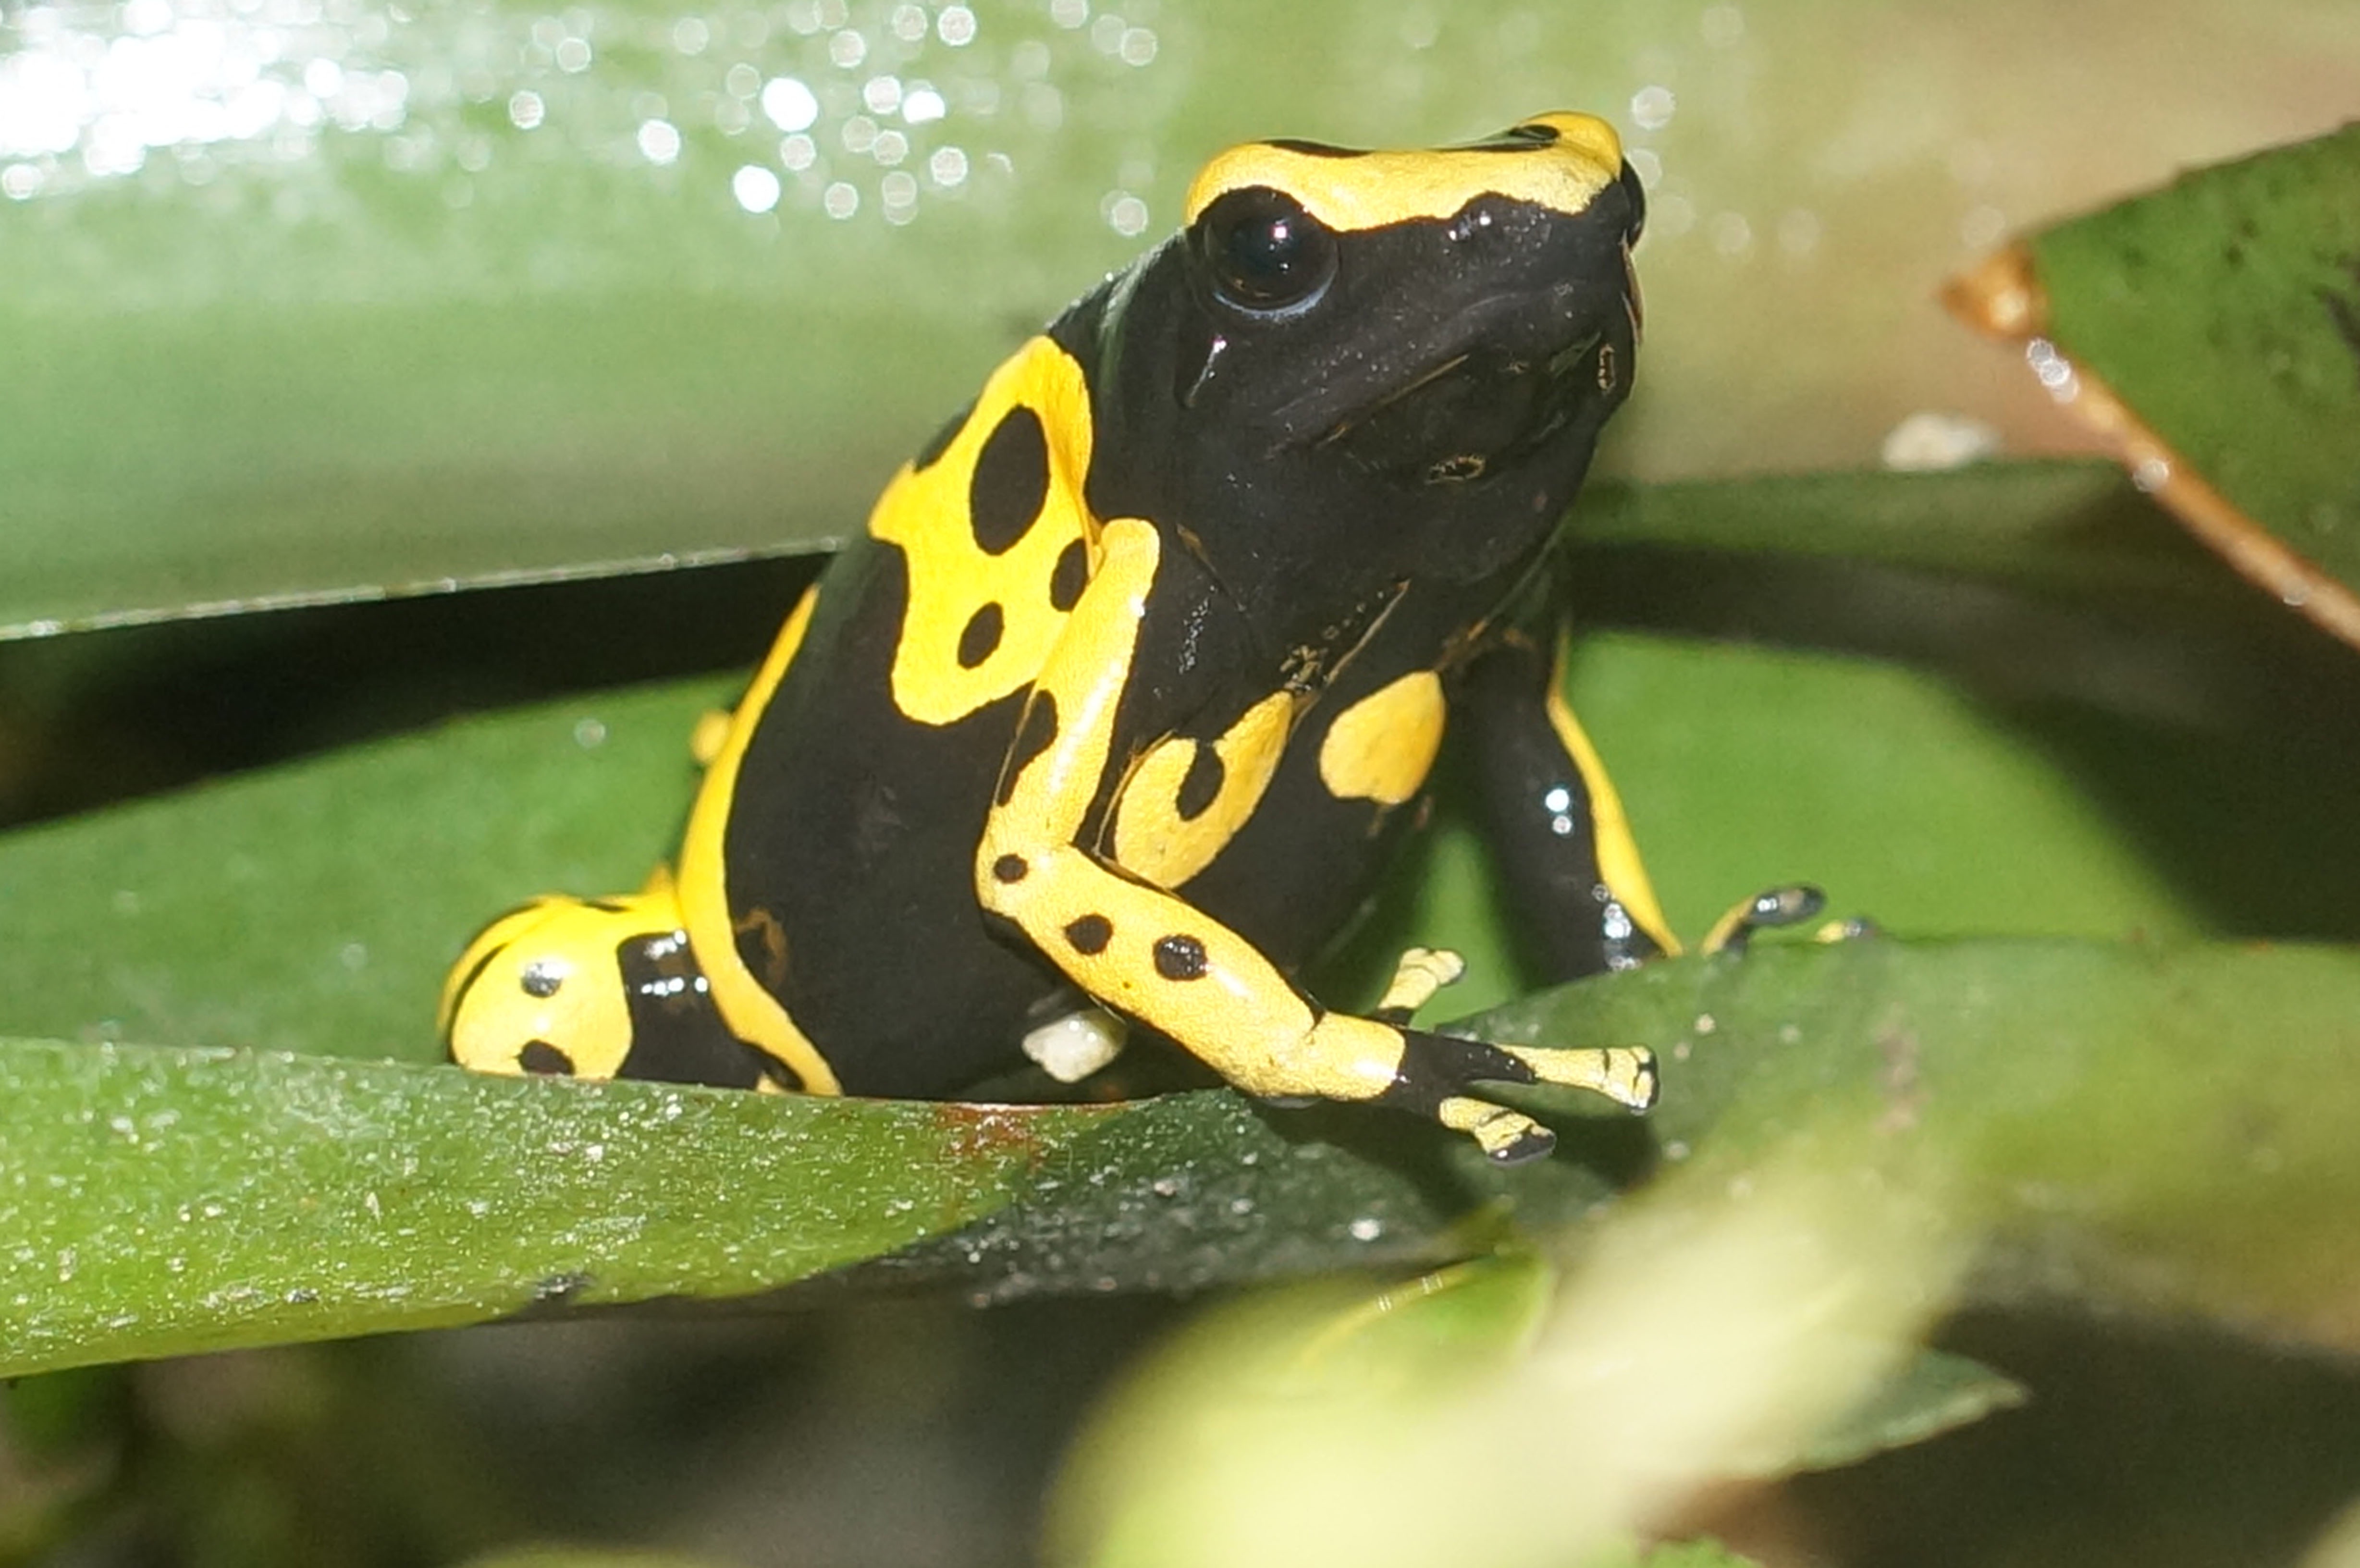
green, small, frog, amphibian, fauna, tree frog, close up, vertebrate, salamandra, macro photography, poison frog, ranidae, salamandridae, european fire salamander